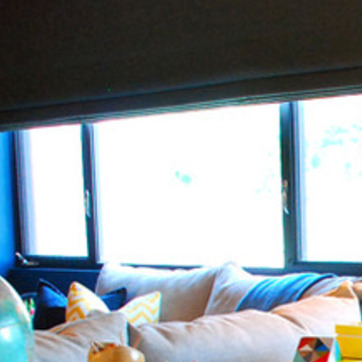
Material: glass